Les Diables

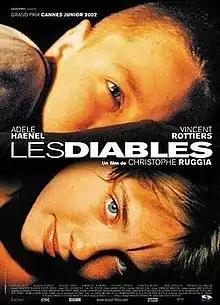
Theatrical poster

Les Diables (The Devils) is a 2002 French drama film from director Christophe Ruggia starring Adèle Haenel and Vincent Rottiers.